Mizpah in Benjamin

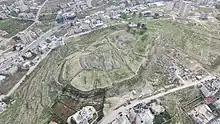
Tell en-Nasbeh, an archaeological site commonly identified with Mitzpah in Benjamin

Mitzpah was a city of the tribe of Benjamin; it is referred to multiple times in the Hebrew Bible.